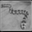
Label: snake